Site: brandenburg
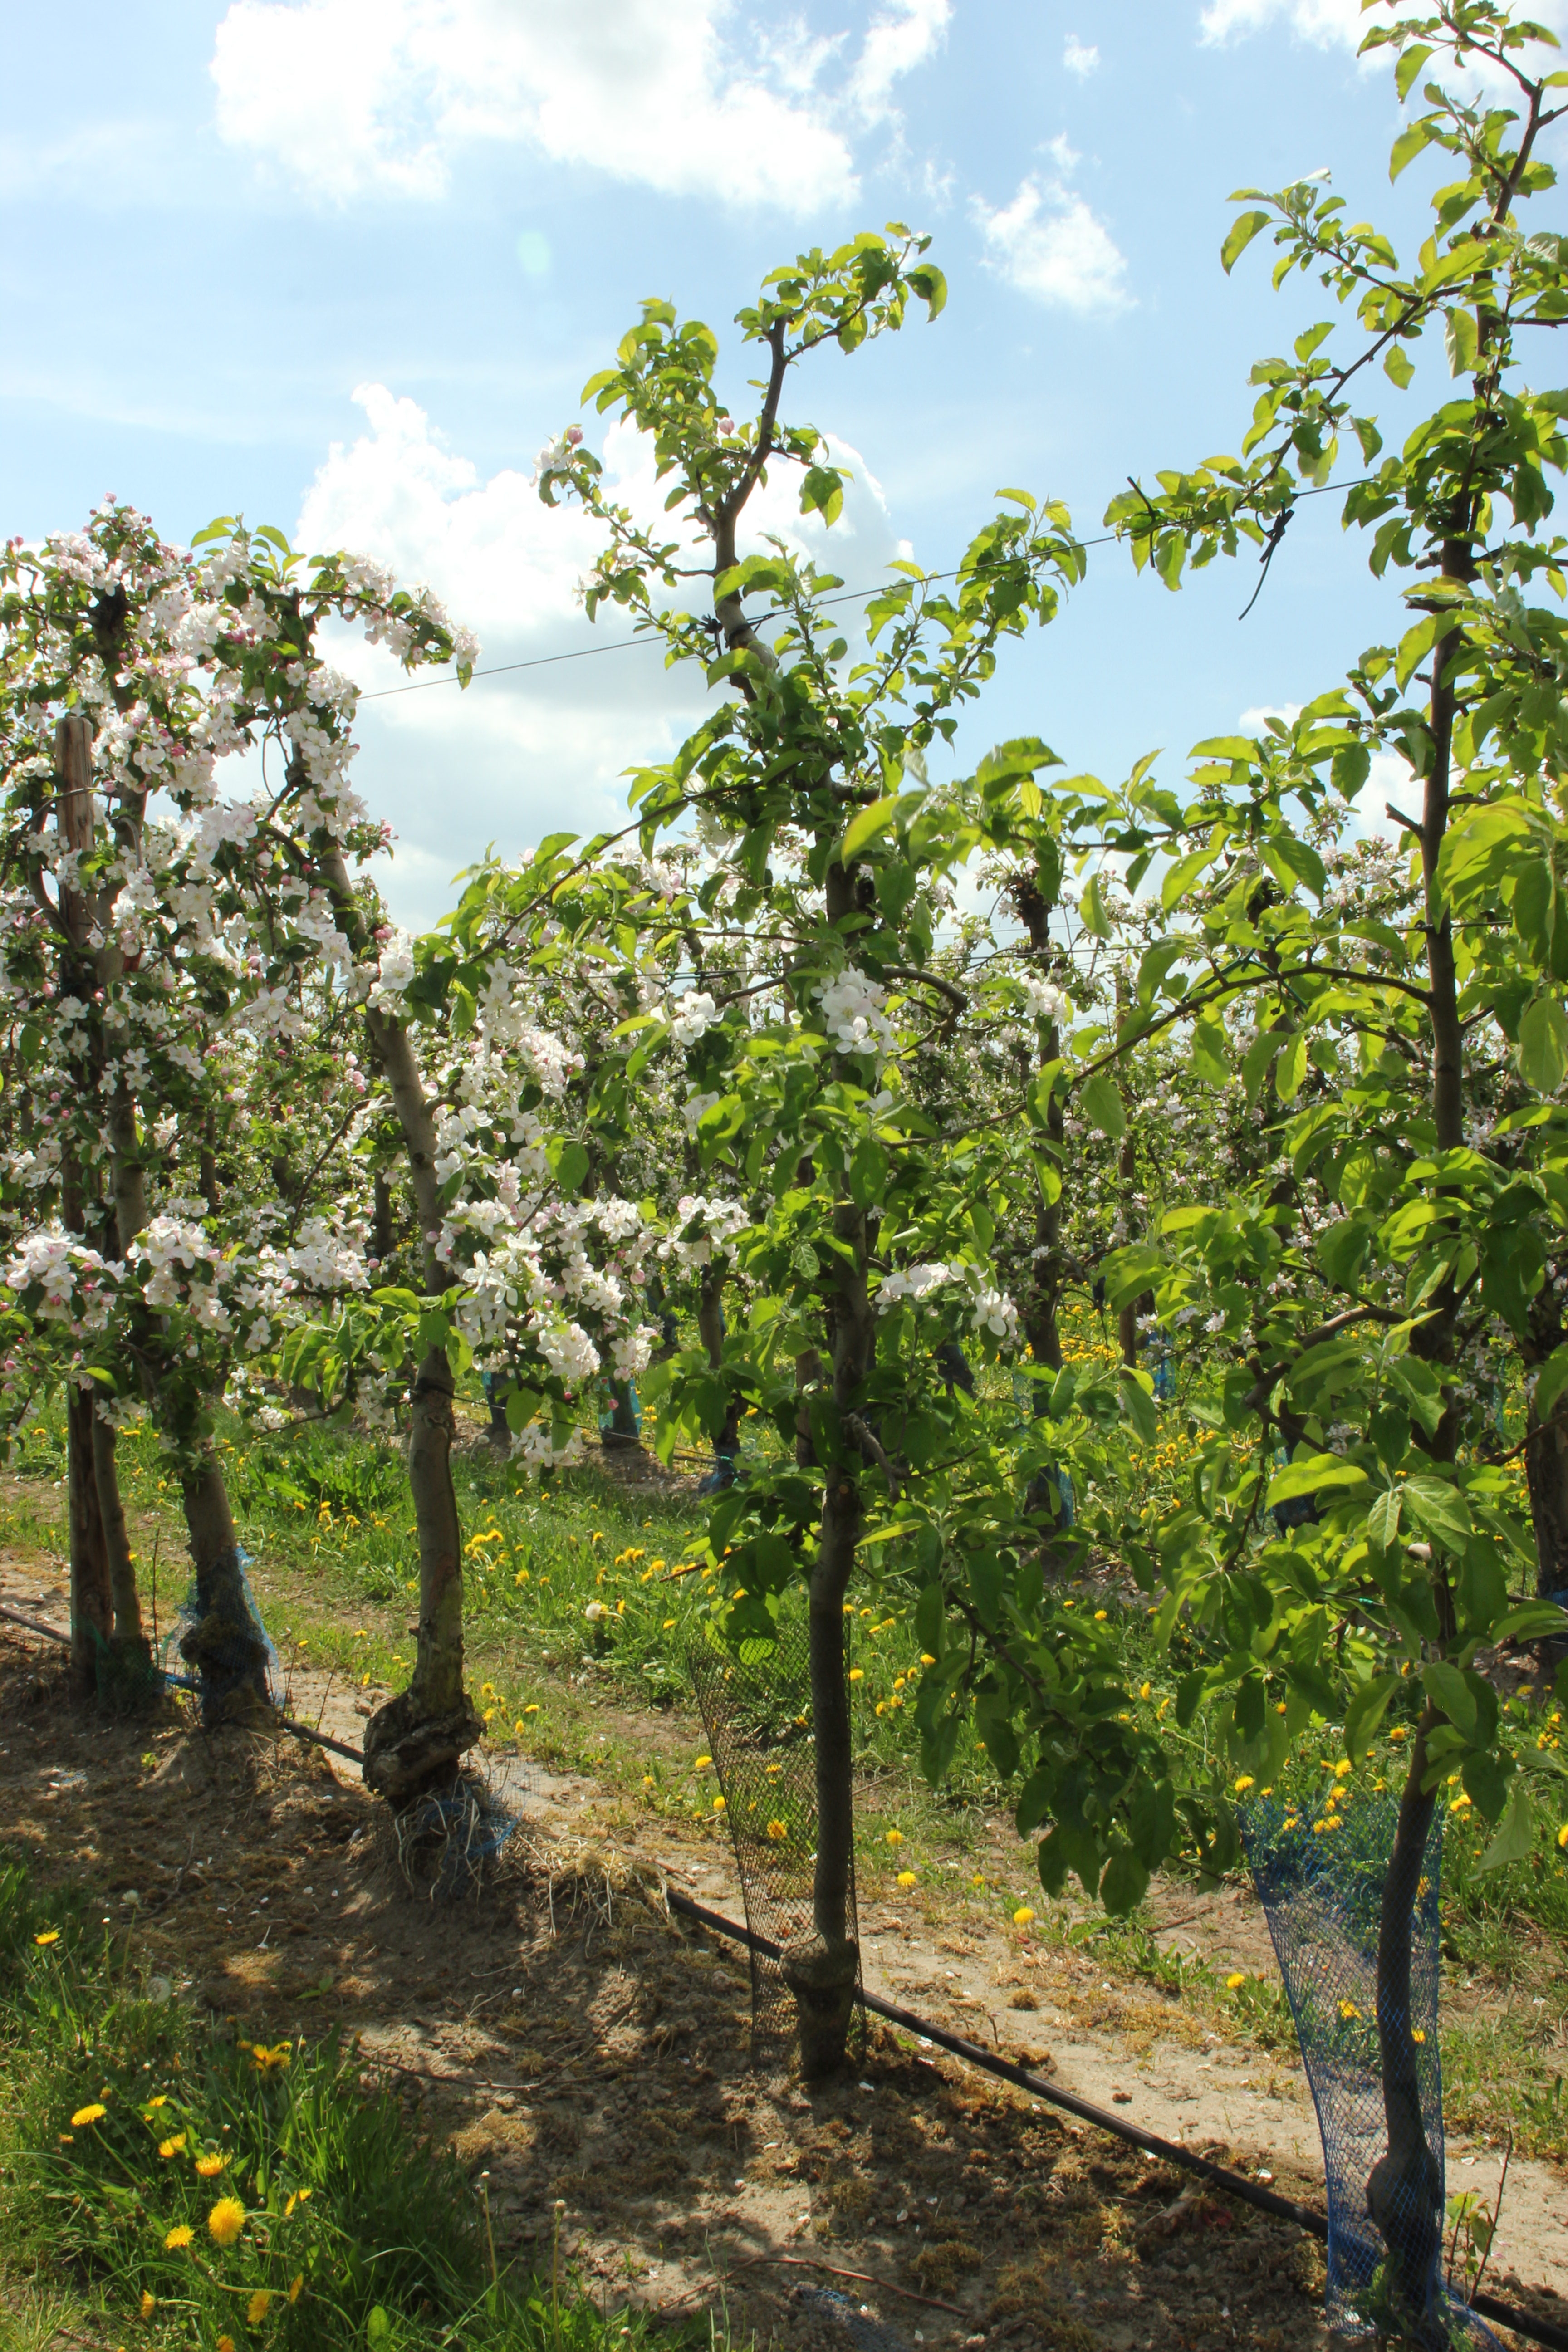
Growth stage (BBCH 65): Flowering